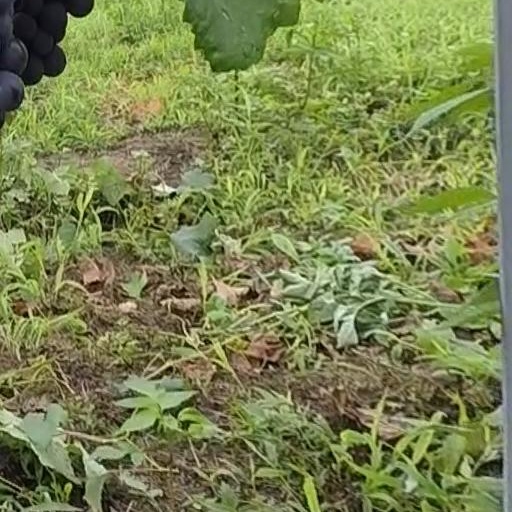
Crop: grape